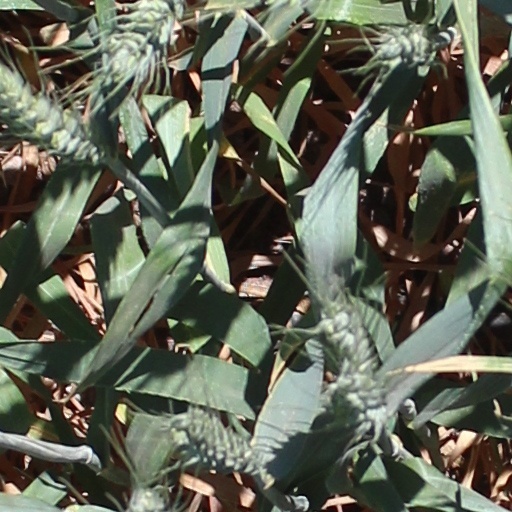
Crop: wheat